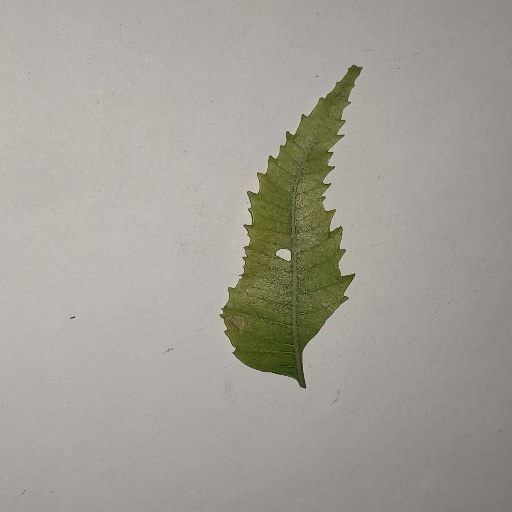
Species: Neem
Leaf condition: Yellow Leaf